Eastern lesser bamboo lemur

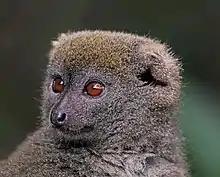
"H. g. griseus"

The eastern lesser bamboo lemur (Hapalemur griseus), also known as the gray bamboo lemur, the gray gentle lemur, and the Mahajanga lemur is a small lemur endemic to Madagascar, with three known subspecies. As its name suggests, the eastern lesser bamboo lemur feeds mainly on bamboo. The lemurs of the genus "Hapalemur" have more manual dexterity and hand–eye coordination than most lemurs. They are vertical climbers and jump from stalk to stalk in thick bamboo forests.